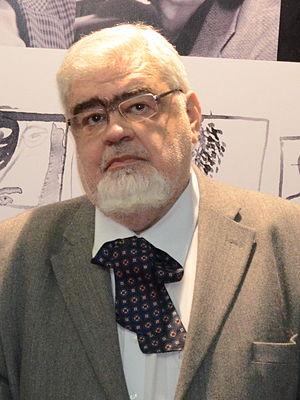
Andrei Gabriel Pleșu, est un philosophe, historien de l'art, écrivain et homme politique roumain.